Don't Change Your Husband

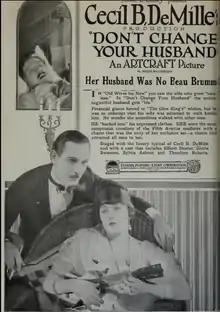
Ad for the film from a 1919 issue of "Film Daily"

Don't Change Your Husband is a 1919 American silent comedy film directed by Cecil B. DeMille and starring Gloria Swanson. The film was the third of six "marriage films" directed by DeMille and the first DeMille film starring Gloria Swanson. A Chinese silent film, "Don't Change Your Husband" (1929), used the same English title, and a similar plot arc.